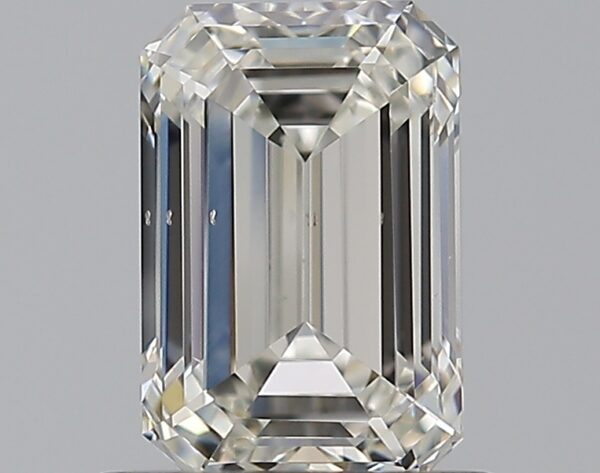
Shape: emerald
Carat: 0.75
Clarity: VVS2
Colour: I
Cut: EX
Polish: EX
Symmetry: VG
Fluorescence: N
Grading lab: GIA
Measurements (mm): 6.32 x 4.14 x 2.82